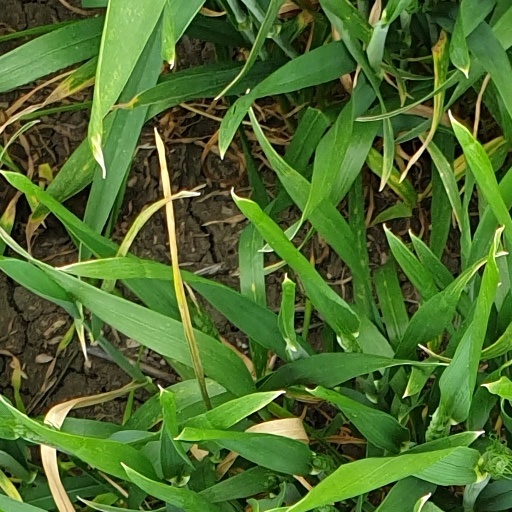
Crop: wheat